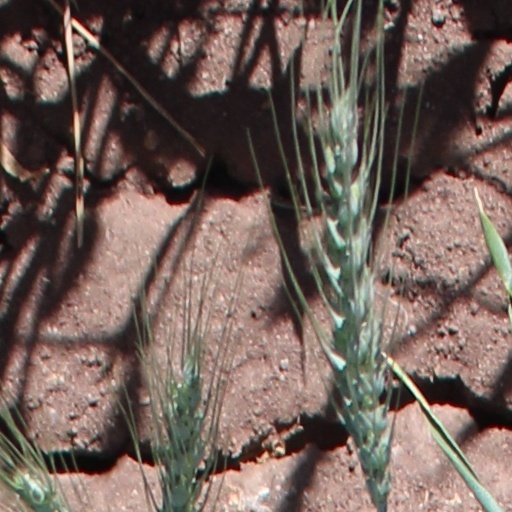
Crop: wheat